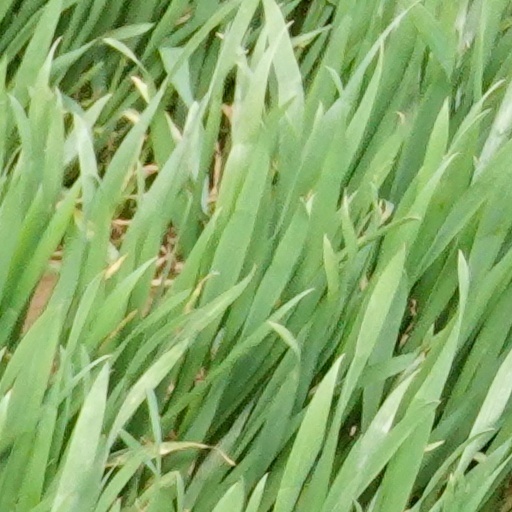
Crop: wheat